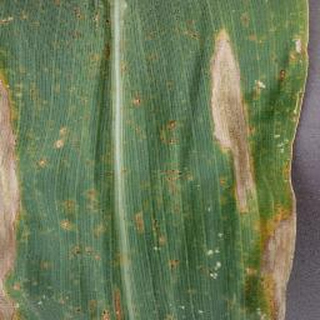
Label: corn_northern_leaf_blight